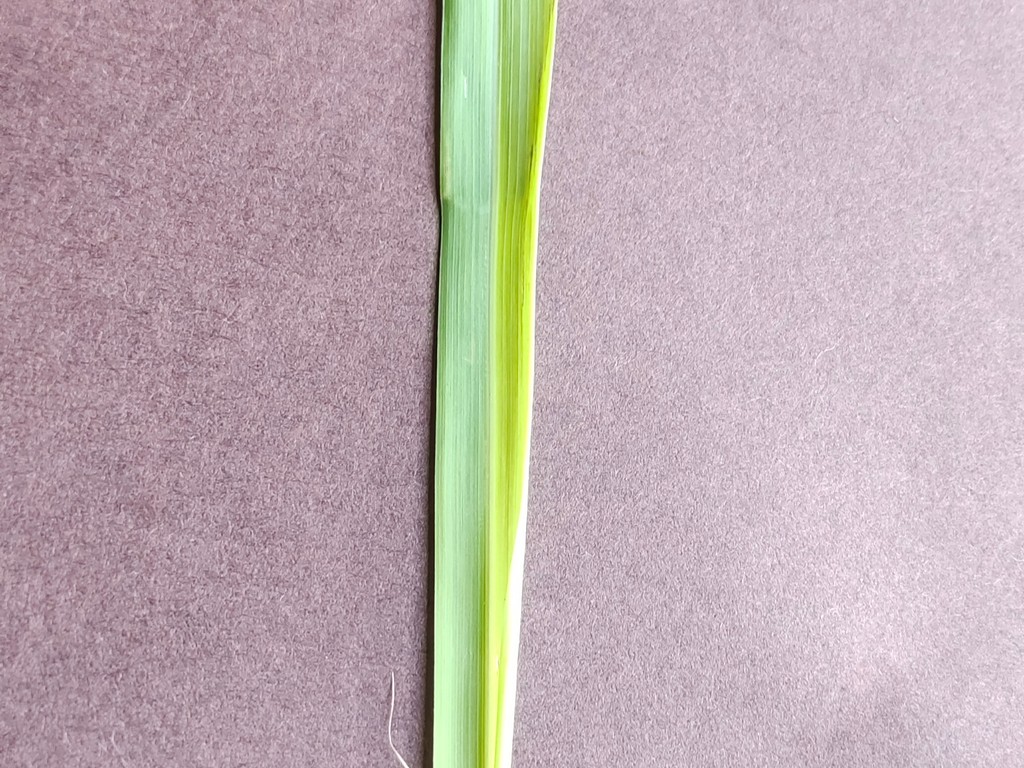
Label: Healthy